Philip Syng

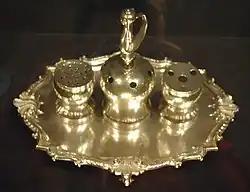
America's Founding Fathers used the "Syng inkstand" to sign the Declaration of Independence in 1776 and the United States Constitution in 1787.

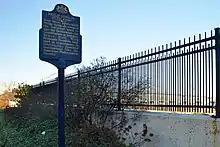
Philip Syng Jr. historical marker at S. Front near Market Sts. Philadelphia PA

Philip Syng (September 29, 1703May 8, 1789) was, like his namesake father, Philip Syng, Sr. (1676–1739), a renowned silversmith who created fine works in silver and sometimes gold for the wealthy families of Philadelphia, Pennsylvania. In 1752 he created the Syng inkstand, which was used to sign the 1776 United States Declaration of Independence and the United States Constitution in 1787.